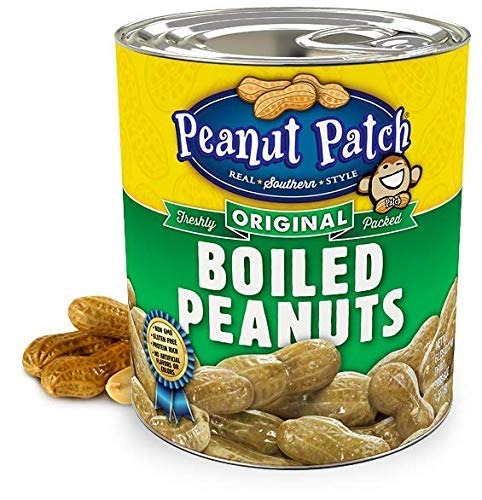
Item Name: Margaret Holmes, Green Boiled Peanuts, 6lb Can
Product Description: Boiled peanuts are a tasty snack and a favorite food of the South. Their distinct salty taste comes from boiling green peanuts, still in the shell, in salt water. The boiling process releases flavors and nutrients from the peanut shell, making the nuts soft, fresh, and flavorful. Our boiled peanuts are canned only hours after being picked, so they retain their delicious taste.
Value: 96.0
Unit: Ounce

Price: 13.395